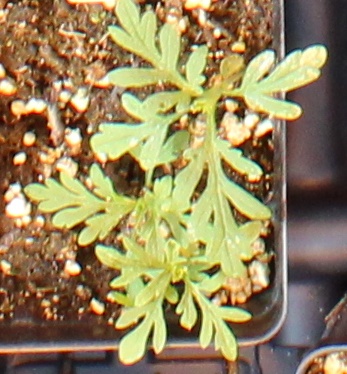
Label: Ragweed